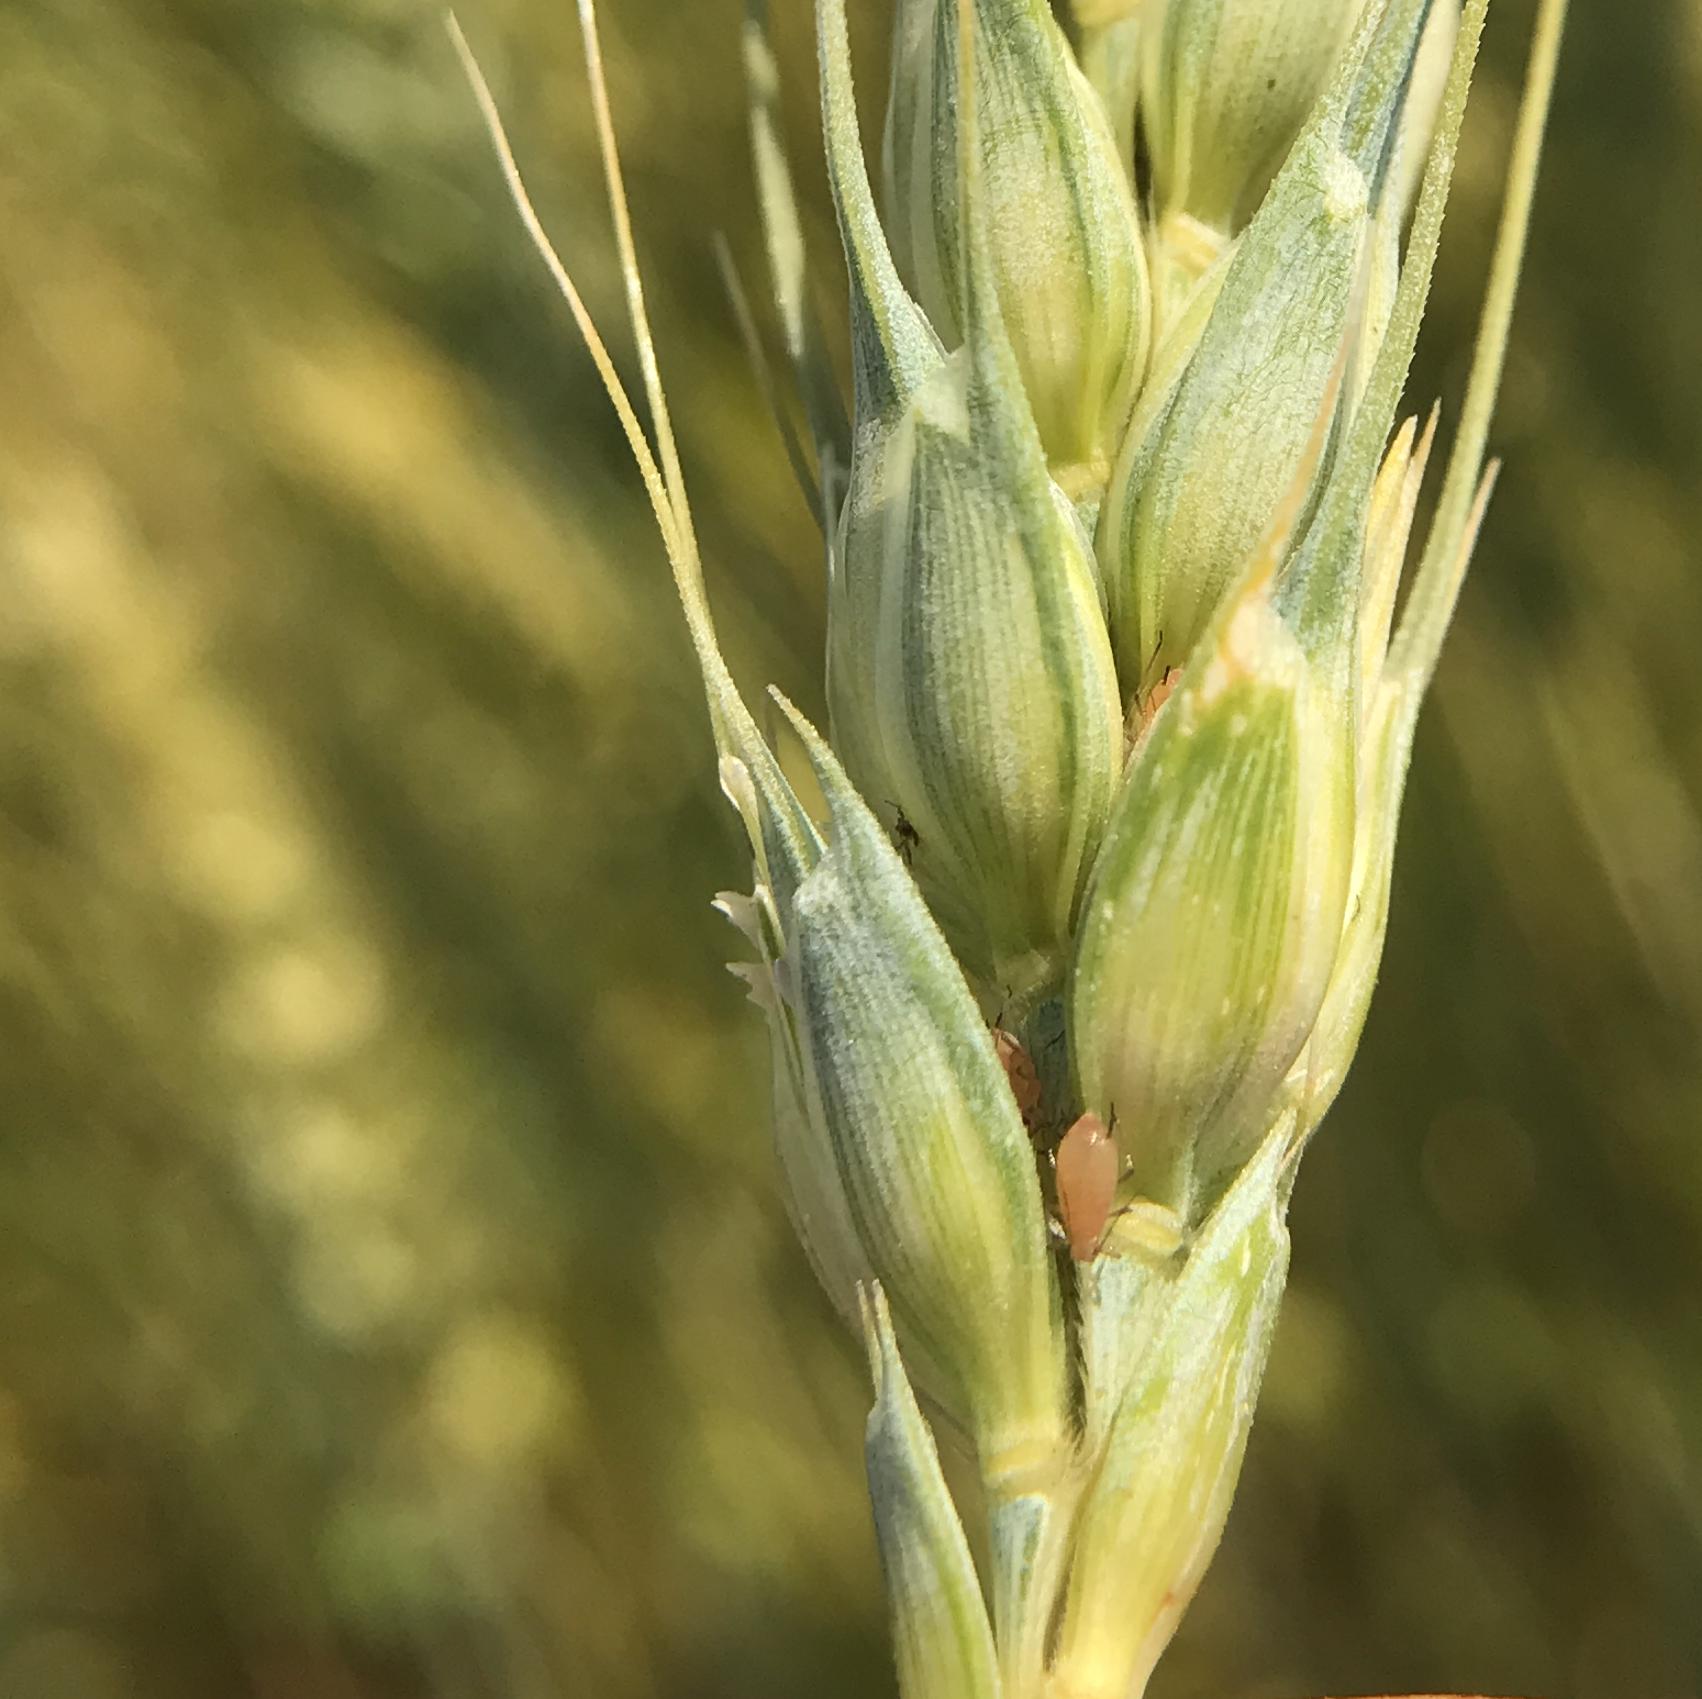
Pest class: english_grain_aphid